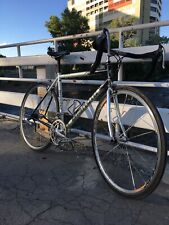
Vehicle type: Bikes